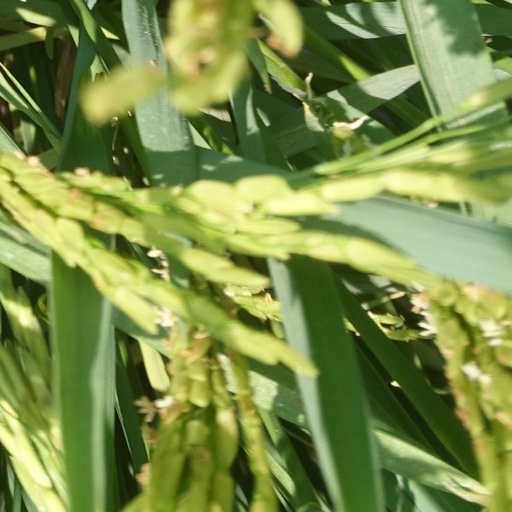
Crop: rice